Michael Schumacher

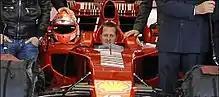
Schumacher at Finali Mondiali celebrations in the Ferrari F2007. It is the last Ferrari to have won the Driver's Championship since Schumacher.

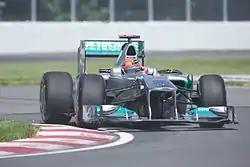
In 2011, Schumacher finished fourth in the . It was his best result for the season.

After qualifying second, Schumacher led the in what could have seen him heading into the season finale with two points ahead of Alonso. With only 16 laps to go, his car suffered an engine failure for the first time since the , ending a 58-race sequence without a mechanical retirement, handing Alonso the victory. He also conceded the title; to win the Drivers' Championship, Schumacher would have had to win the final race and Alonso had to fail to score any point, and he did not wish to win the title like that. During the pre-race ceremonies of the season's last race, the , former football player Pelé presented a trophy to Schumacher for his achievements in Formula One. A fuel pressure problem prevented Schumacher from completing a single lap during the third qualifying session, forcing him to start the race in tenth position. Early in the race, Schumacher moved up to sixth place but suffered a puncture caused by the front wing of Giancarlo Fisichella's Renault. Schumacher fell to 19th place, 70 seconds behind teammate and race leader Felipe Massa. Schumacher recovered and overtook both Fisichella and Räikkönen, his successor at Ferrari following his retirement, to secure fourth place. His performance was praised, as he had the pace to win the race by a lap, and was variously classified in the press as "heroic", an "utterly breath-taking drive", and a "performance that ... sums up his career".